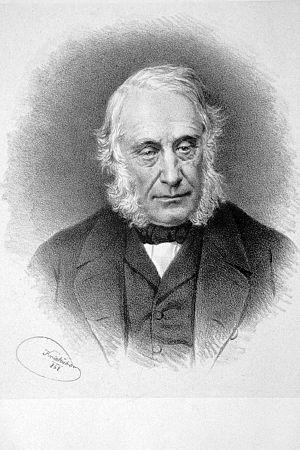
Rudolf von Arthaber, né Rudolf Arthaber le 4 septembre 1795 à Vienne et mort le 9 décembre 1867 dans la même ville, est un producteur de textile, collectionneur d'art et mécène autrichien.